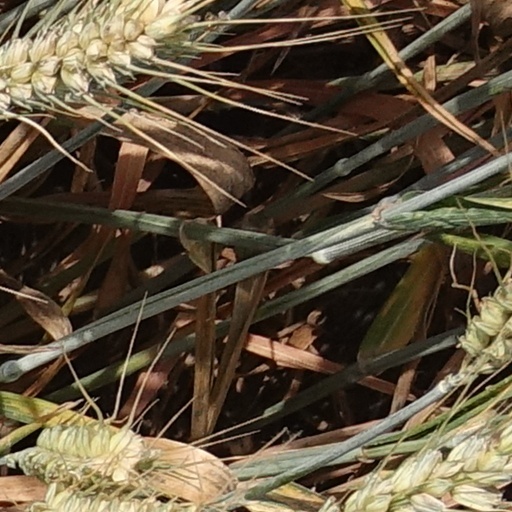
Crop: wheat